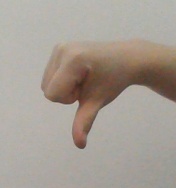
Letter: waw